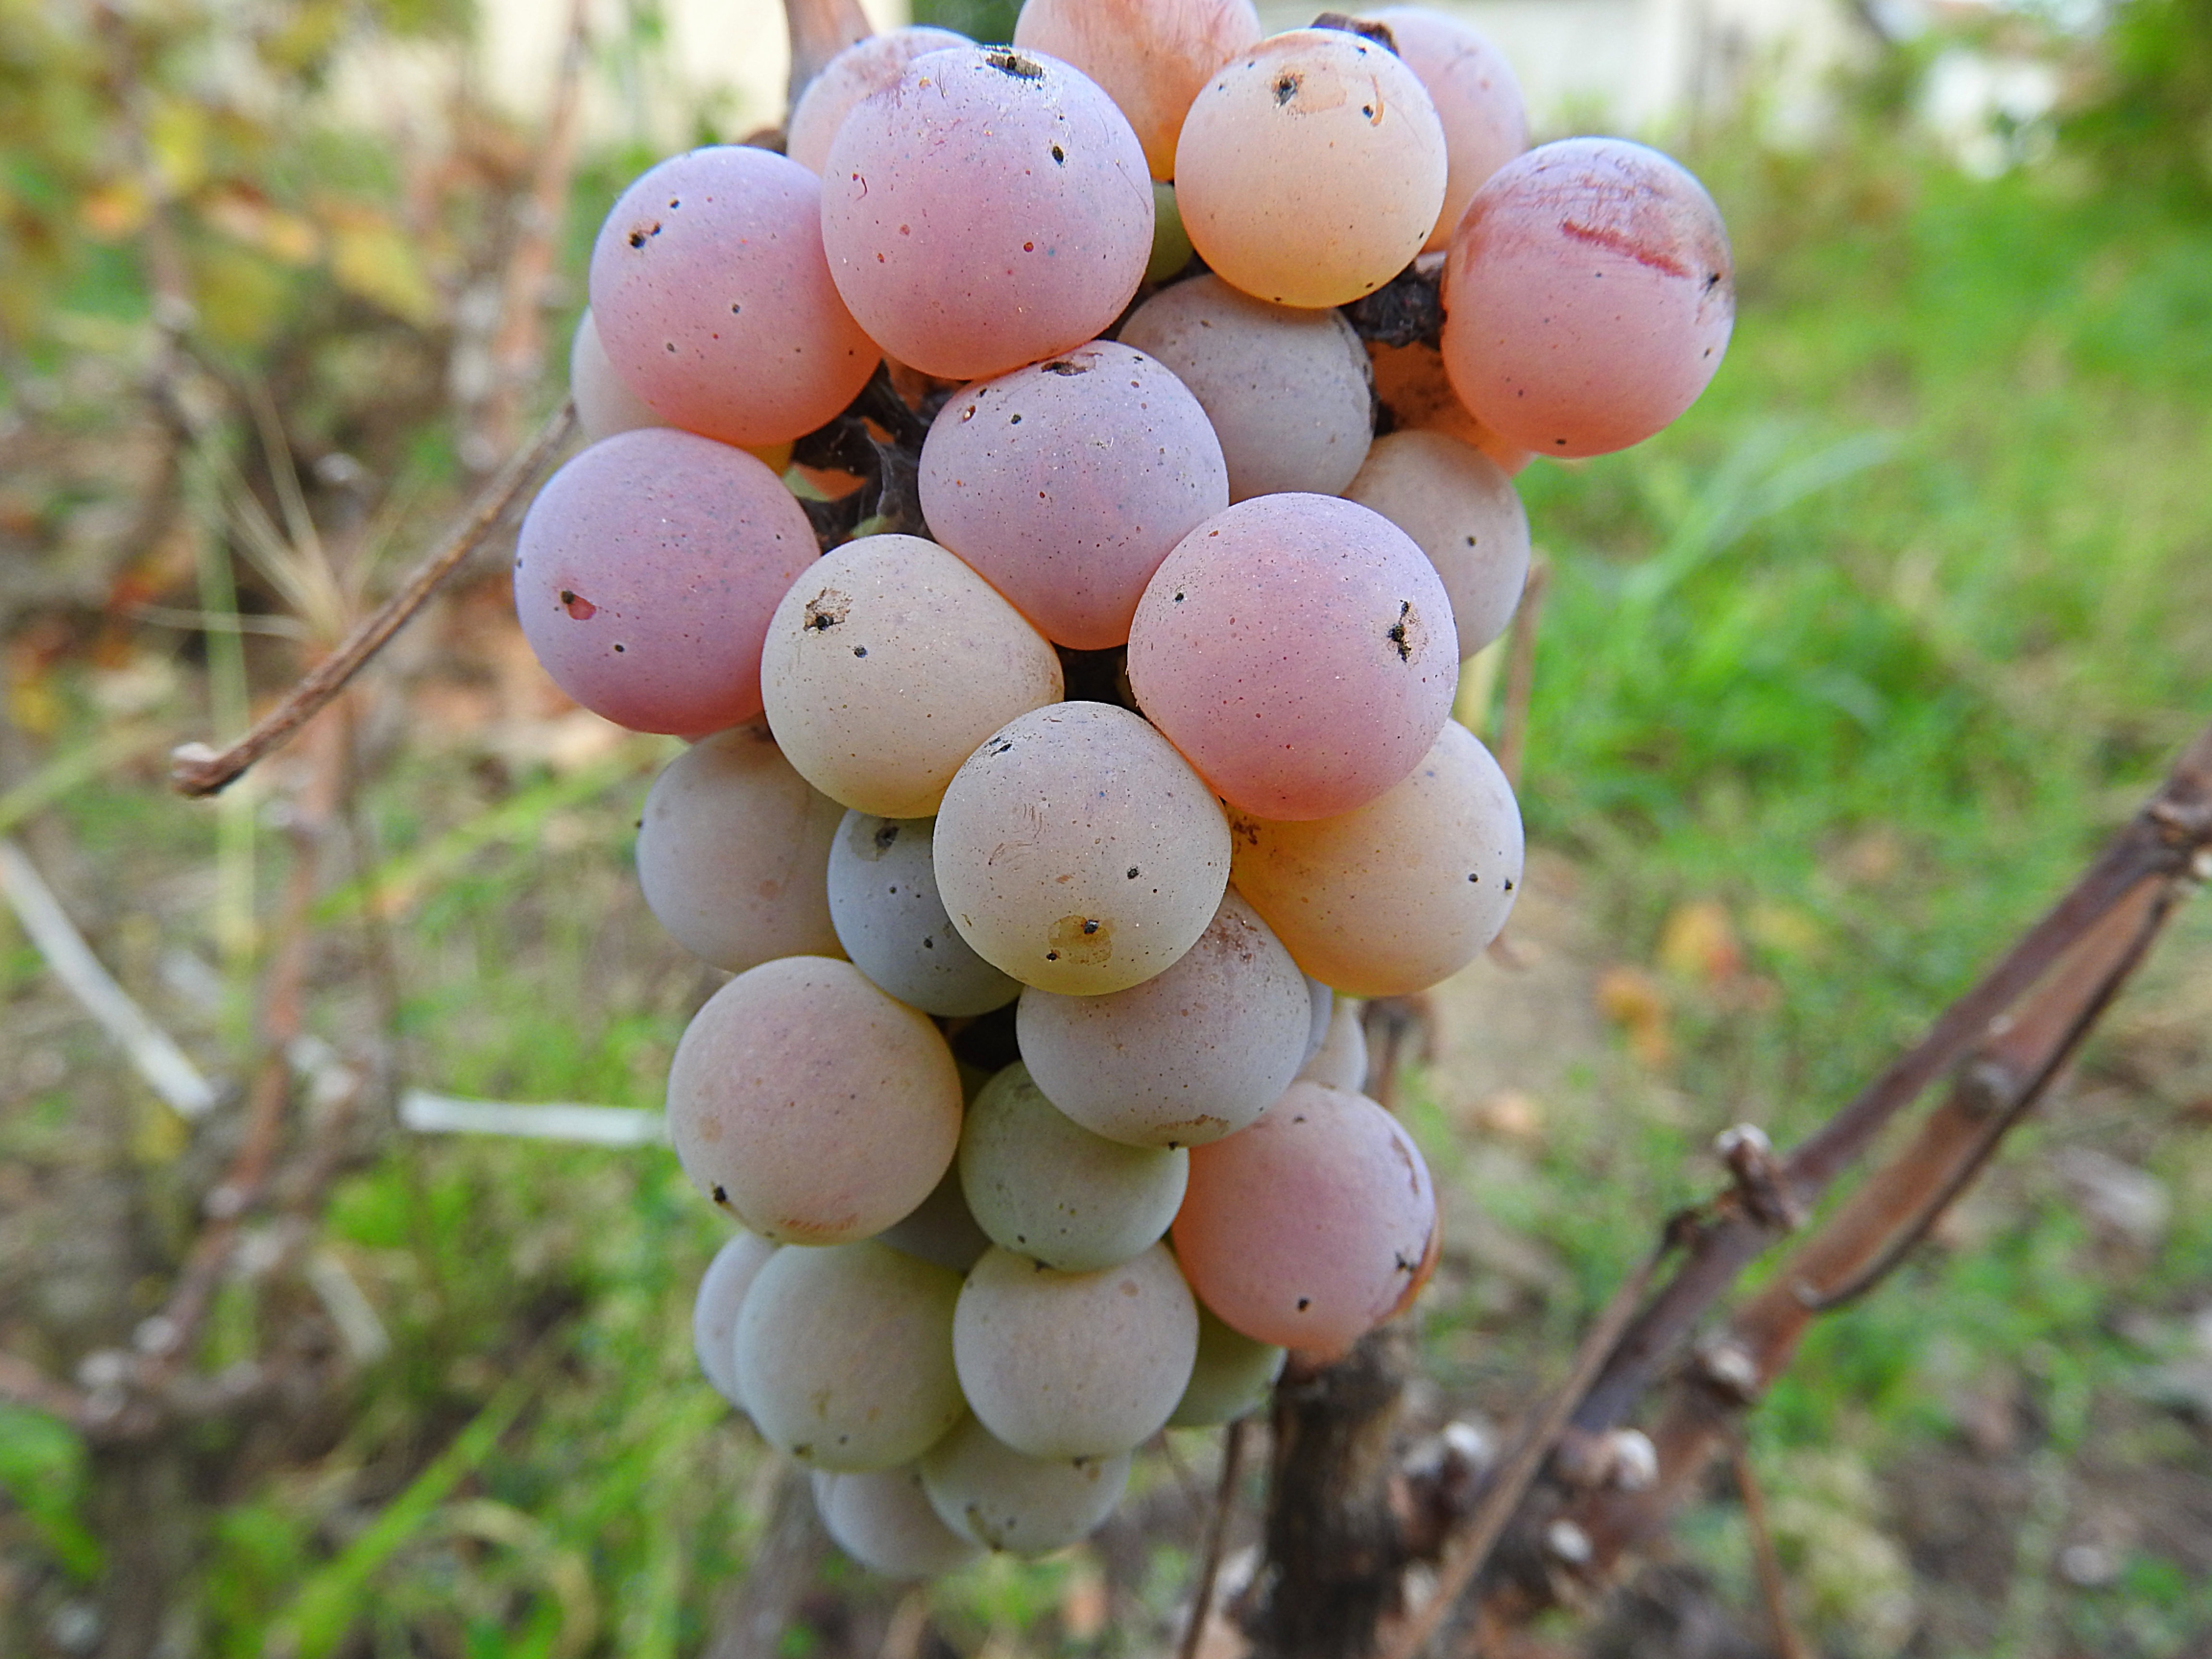
branch, plant, grape, vine, fruit, berry, flower, food, produce, botany, agriculture, flora, grapevine, shrub, grapes, flowering plant, vitis, land plant, grapevine family